Battle of Poitiers

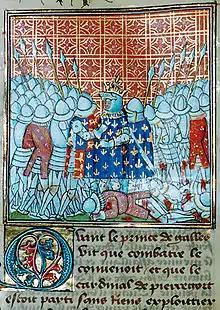

John's fourth French division had started the battle with 2,000 men-at-arms, including 400 picked men under his personal command. Many of the surviving men-at-arms of the first two attacks had rallied to the King, as had many of those from the third division who had not withdrawn with Orléans. Some survivors of the botched third assault also fell back to join the King. These reinforcements probably brought the number of men-at-arms in the division to about 4,000. John's division also had a large but unspecified number of crossbowmen attached to it, and they had been joined by many surviving crossbowmen from the first attack. Modern scholars differ as to whether the French or the Anglo-Gascons had more men at this stage of the battle. This very large division marched across the gap towards the by now exhausted Anglo-Gascons, again all as infantry. The King ordered the French sacred banner, the , to be unfurled, which signalled that no prisoners were to be taken, on pain of death.